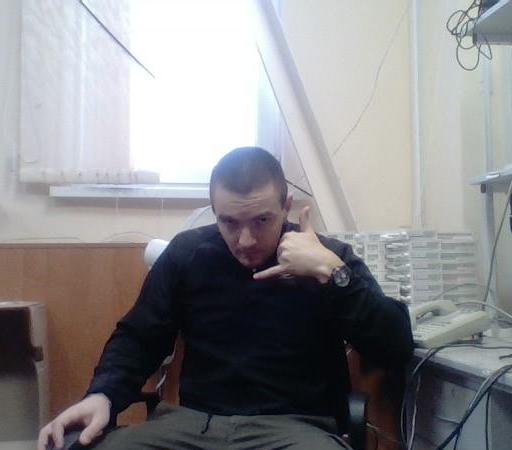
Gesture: call